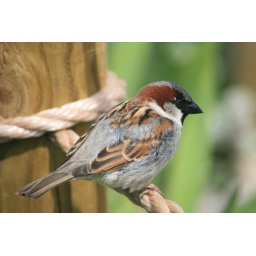
These cute little birds were hanging out by the beach in Monterey enjoying the sun, wind and a spring day.